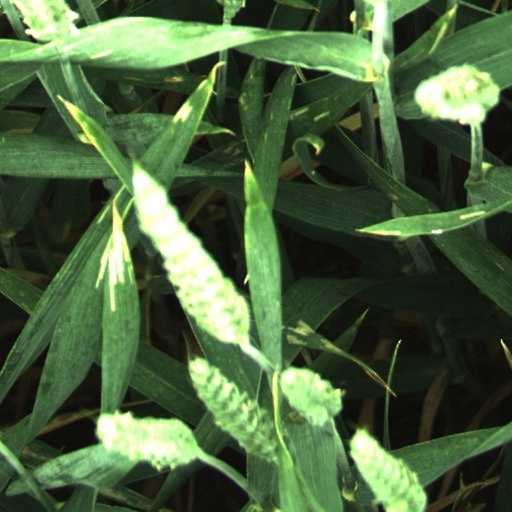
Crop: wheat